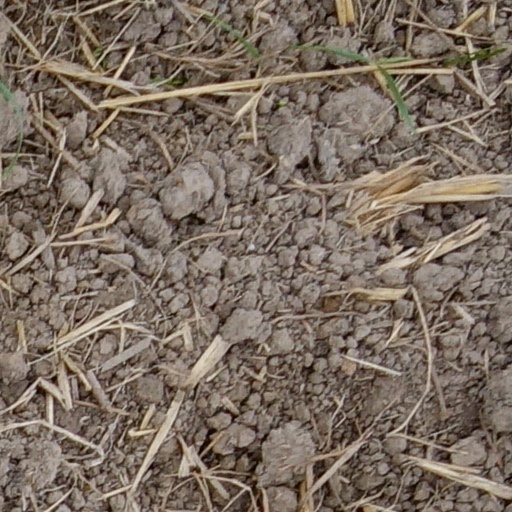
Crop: wheat